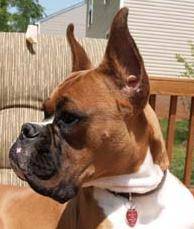
Label: dog